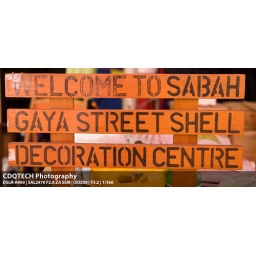
A sign board seen at one of the stalls in the Gaya Street Sunday market